Honda in motorsport

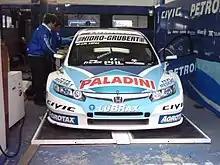
Honda New Civic TC2000

Honda enters the Argentine TC2000 championship in 1997. Honda Argentina supported the Pro Racing team, which used sixth generation Honda Civic cars. In 1998 and 1999, respectively, Omar Martínez and Juan Manuel Silva won the drivers' championship with Honda.